Wm. Theodore de Bary

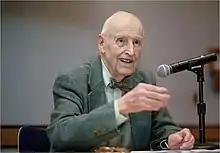

William Theodore de Bary (August 9, 1919 – July 14, 2017) was an American Sinologist and scholar of East Asian philosophy who was a professor and administrator at Columbia University for nearly 70 years.